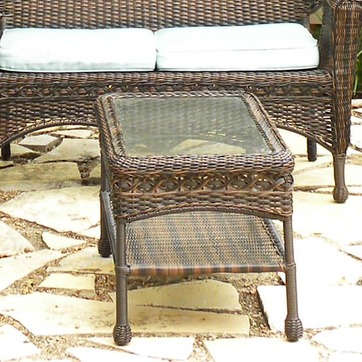
Material: other